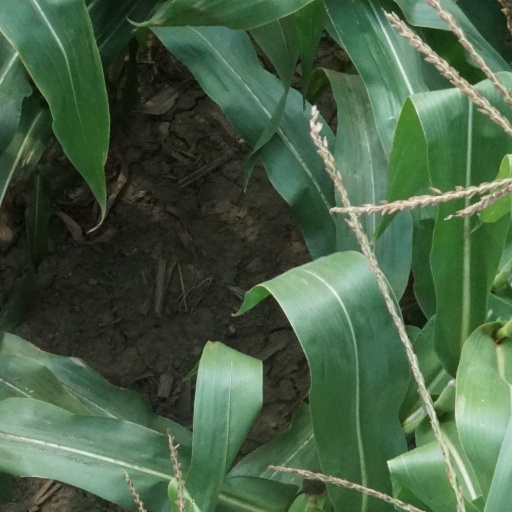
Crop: maize; corn